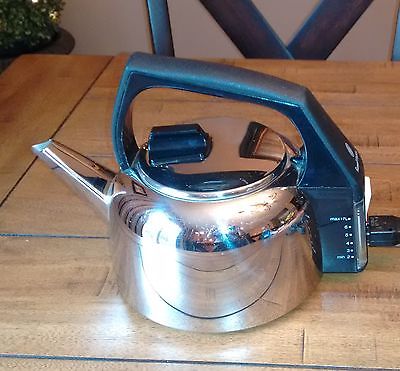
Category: kettle